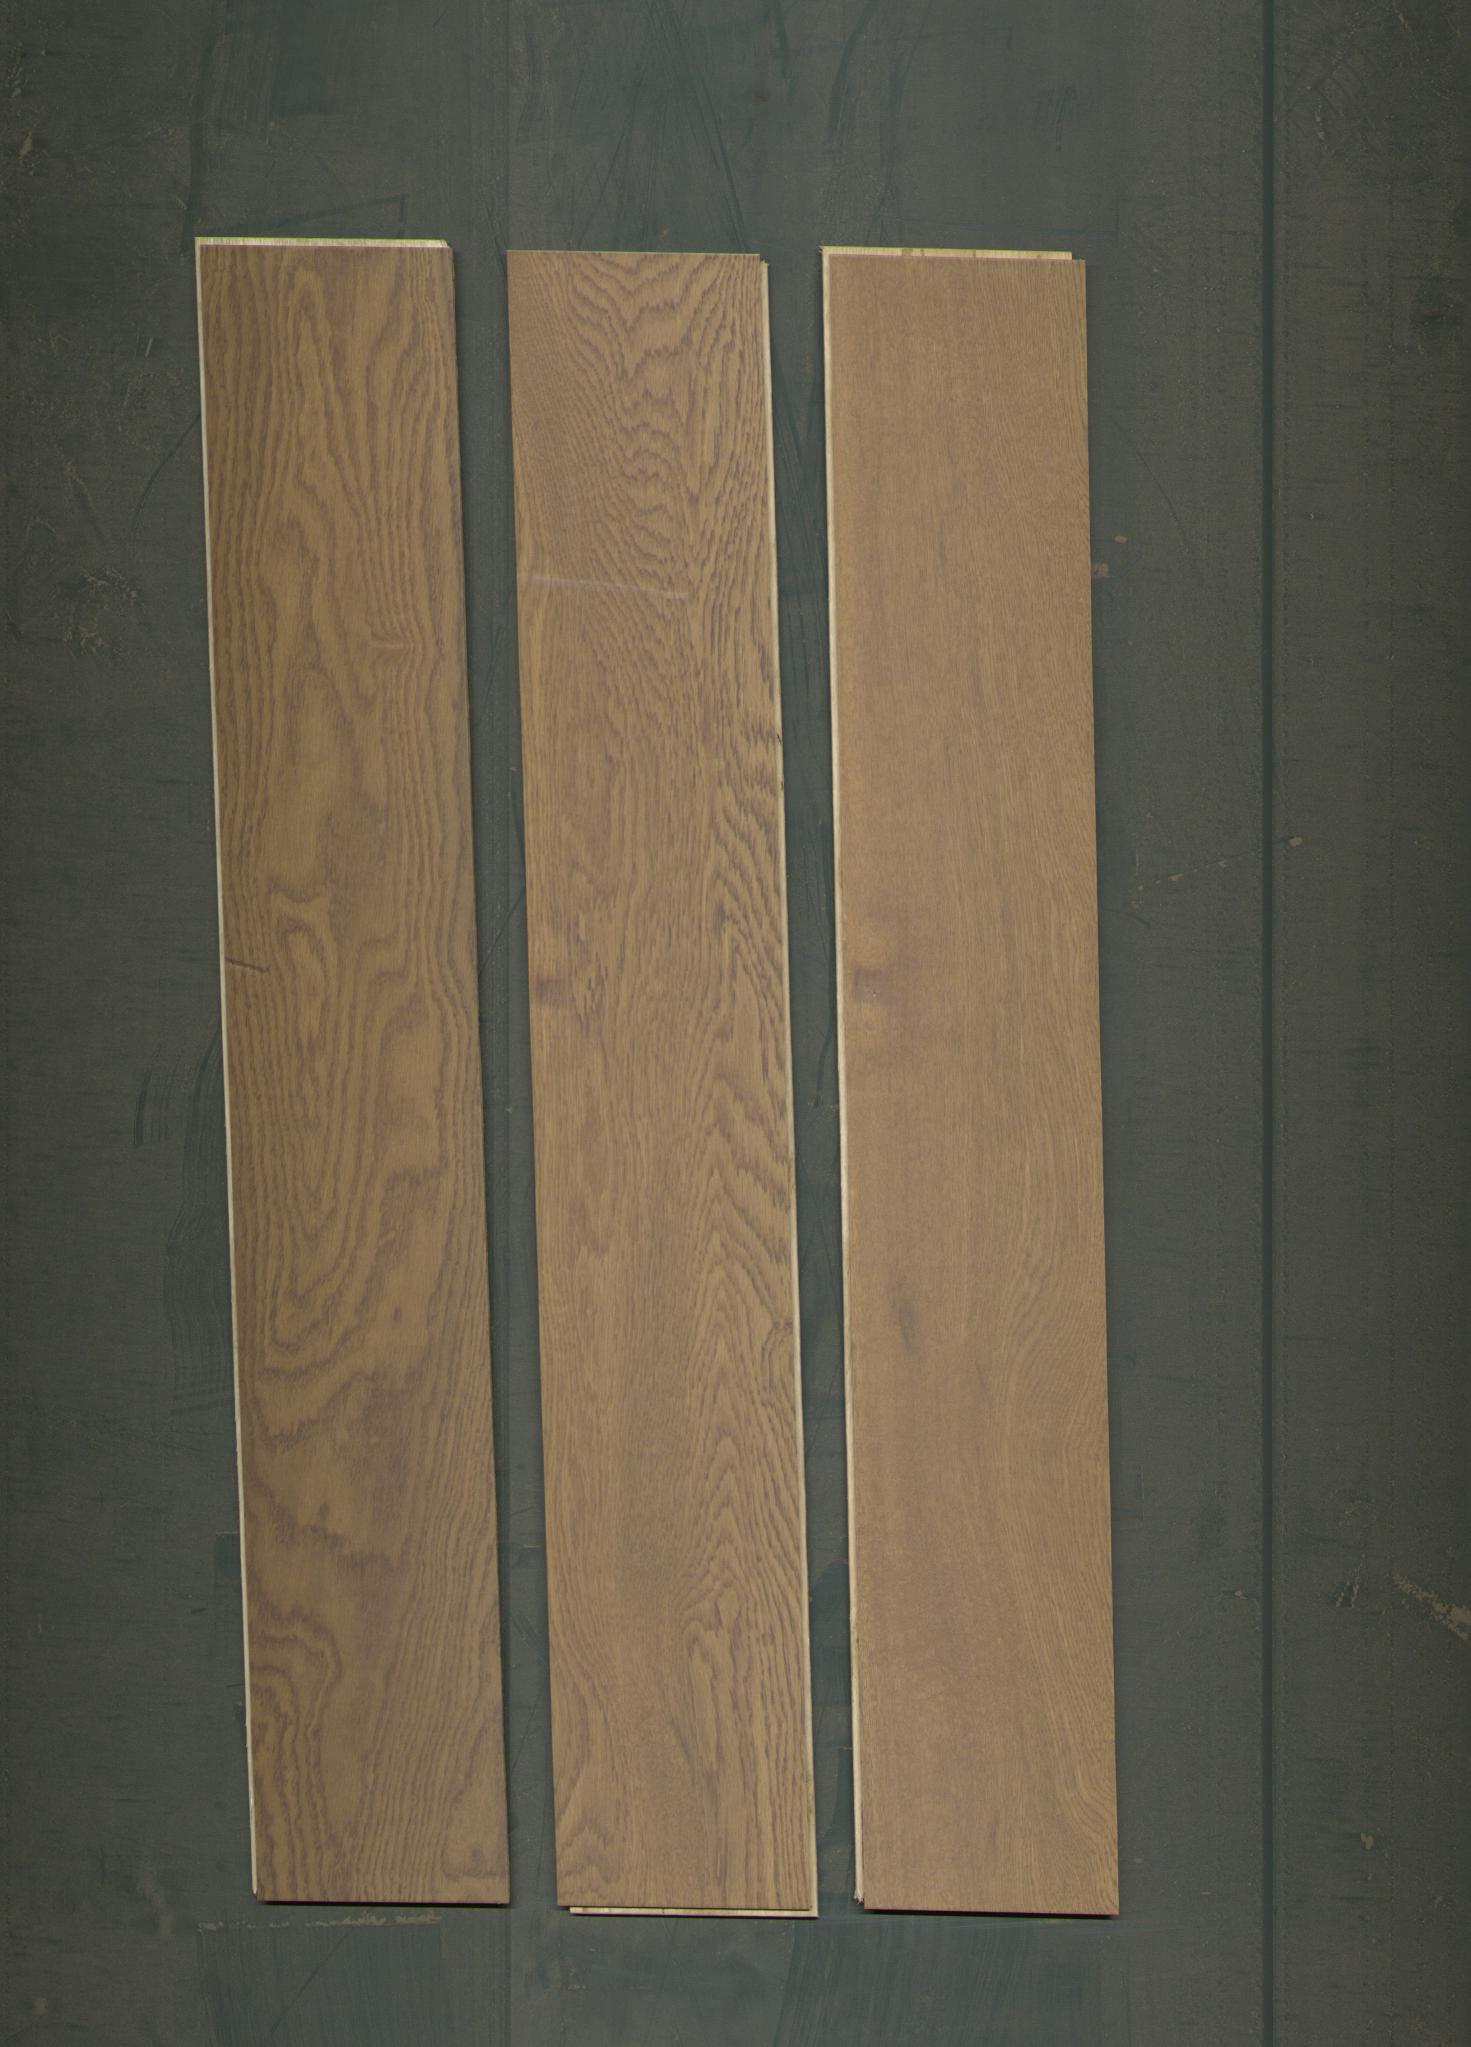
Label: mixers